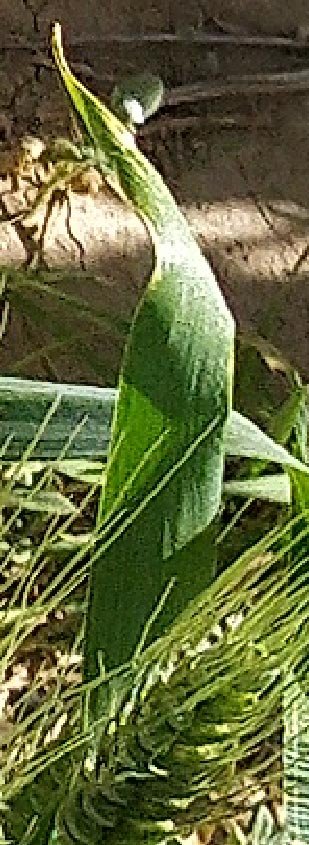
Label: Wheat___Healthy